Shubenacadie, Nova Scotia

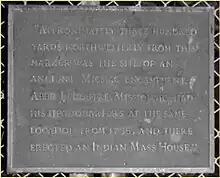
Plaque at Father Le Loutre's Mission, Shubenacadie, Nova Scotia

The Shubenacadie mission's dedication to Saint Anne speaks to a spirit of accommodation on the part of both the French and the Mi'kmaq. Anne, traditionally identified as the mother of Mary, was considered to be the grandmother of Jesus himself. The esteemed position of grandmothers in Mi'kmaq society was a point of agreement between Roman Catholicism and the Mi'kmaq worldview, and highlights the complexity and contingency of the 'conversion' process.